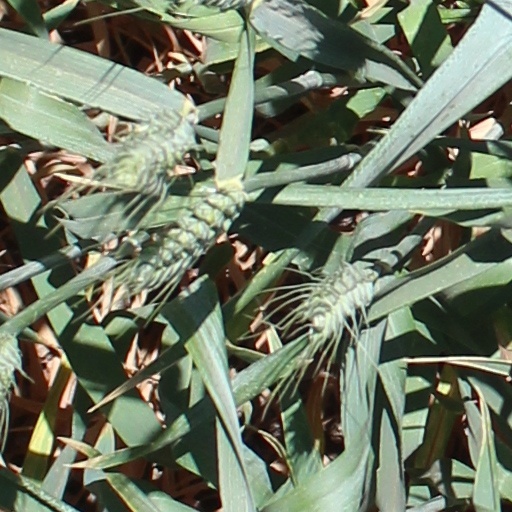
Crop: wheat